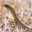
Label: snake